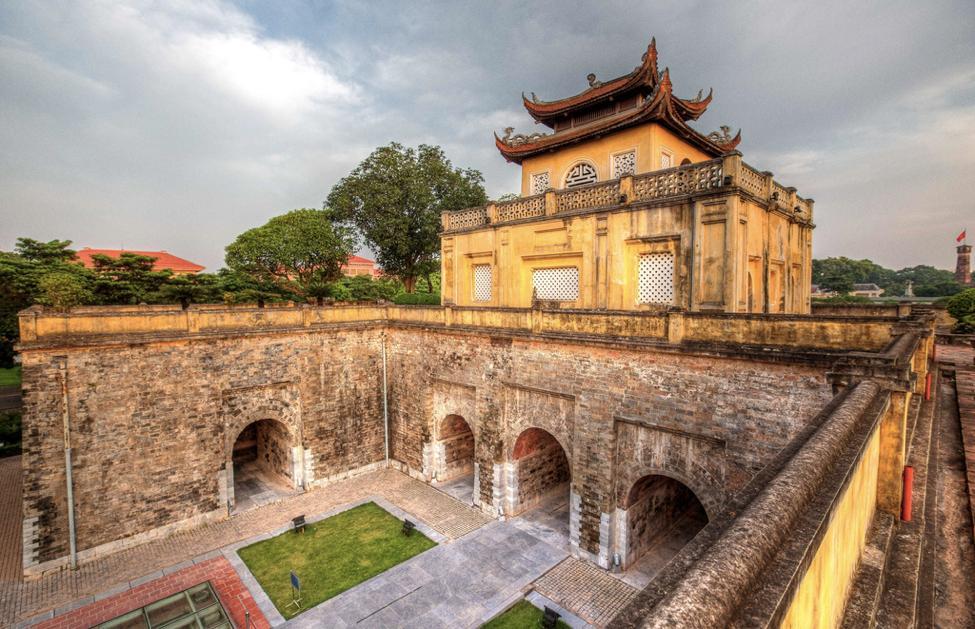
cổng của toà thành cổ có ba lối vào ở phía chính diện